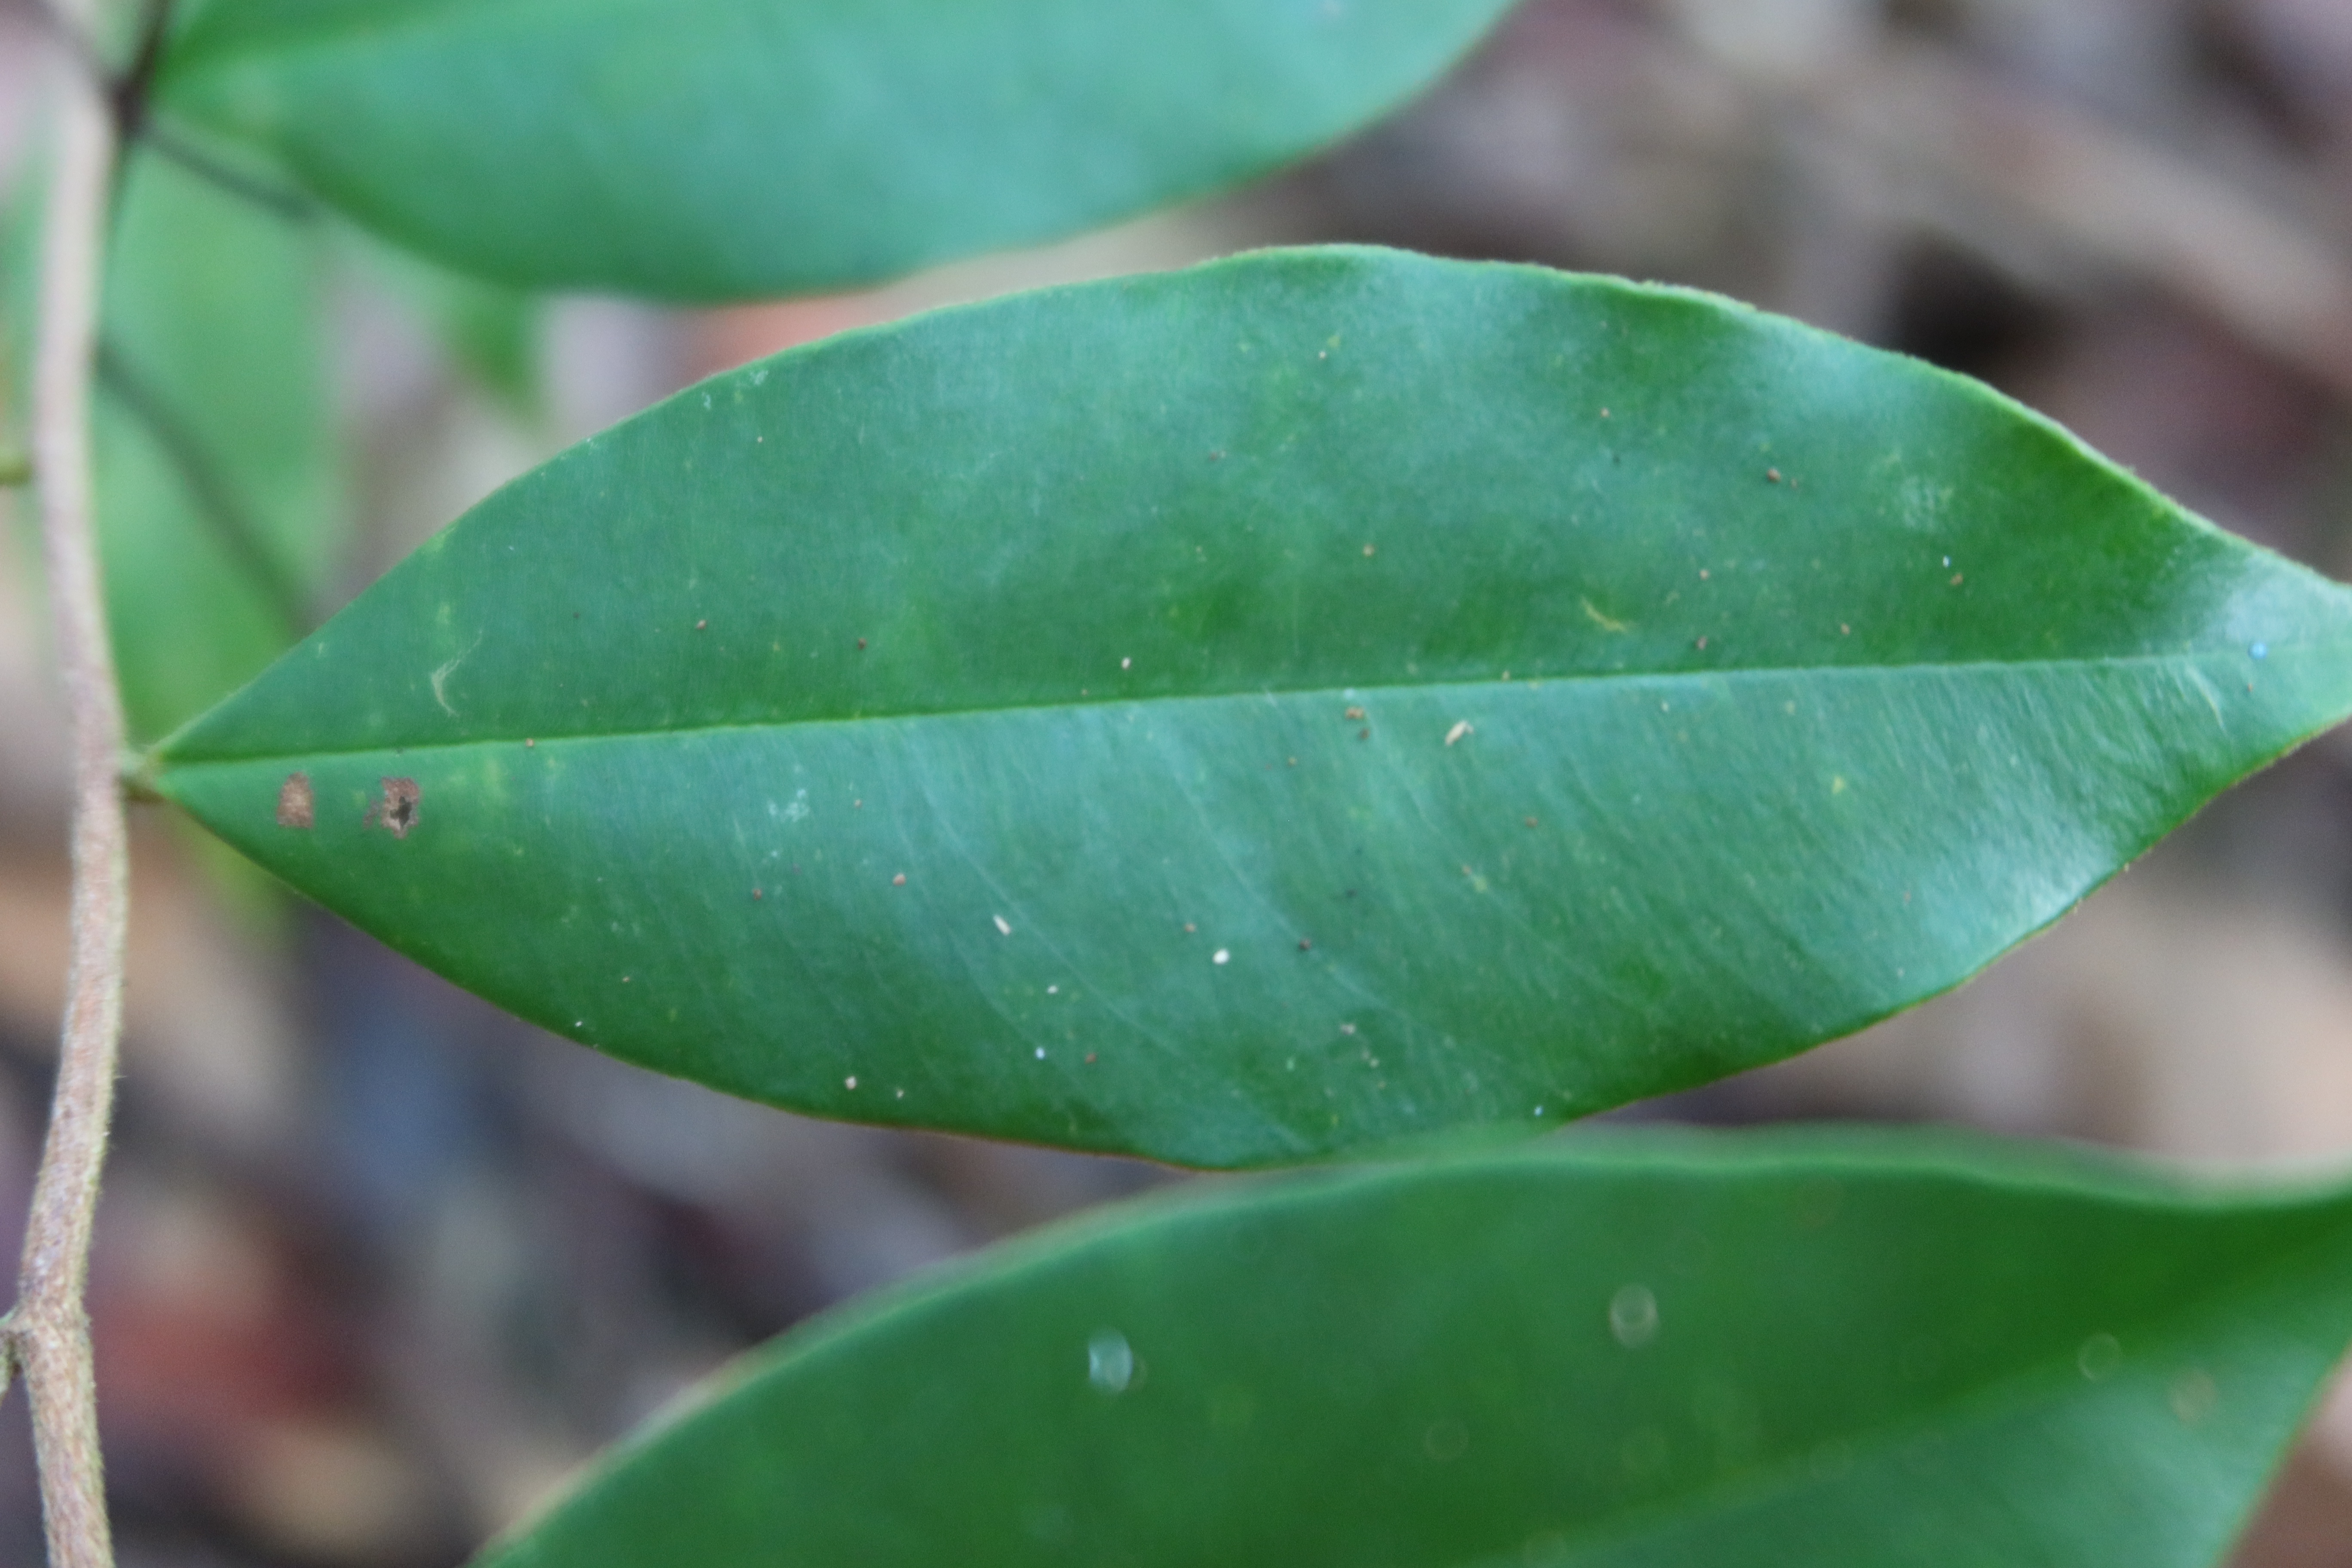
Label: Brown spots